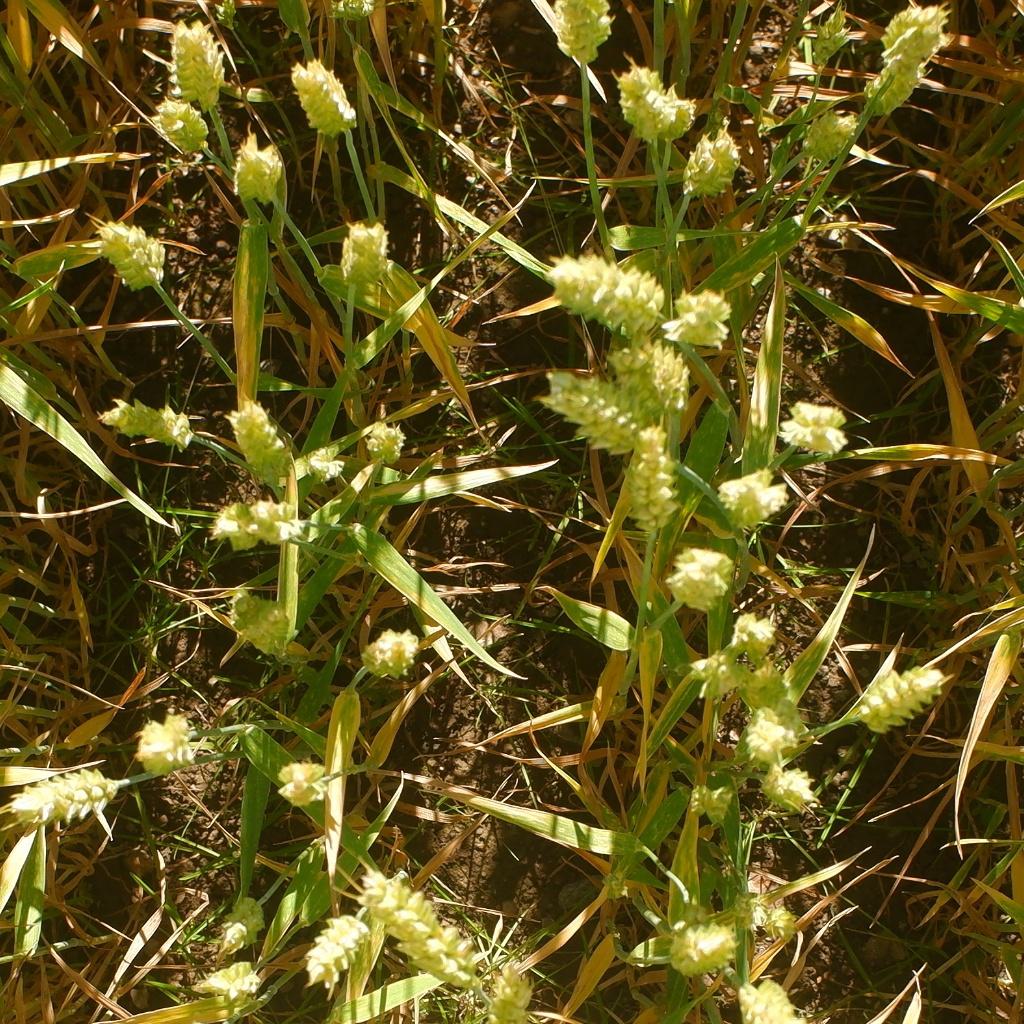
Country: Norway
Location: NMBU
Wheat development stage: Ripening